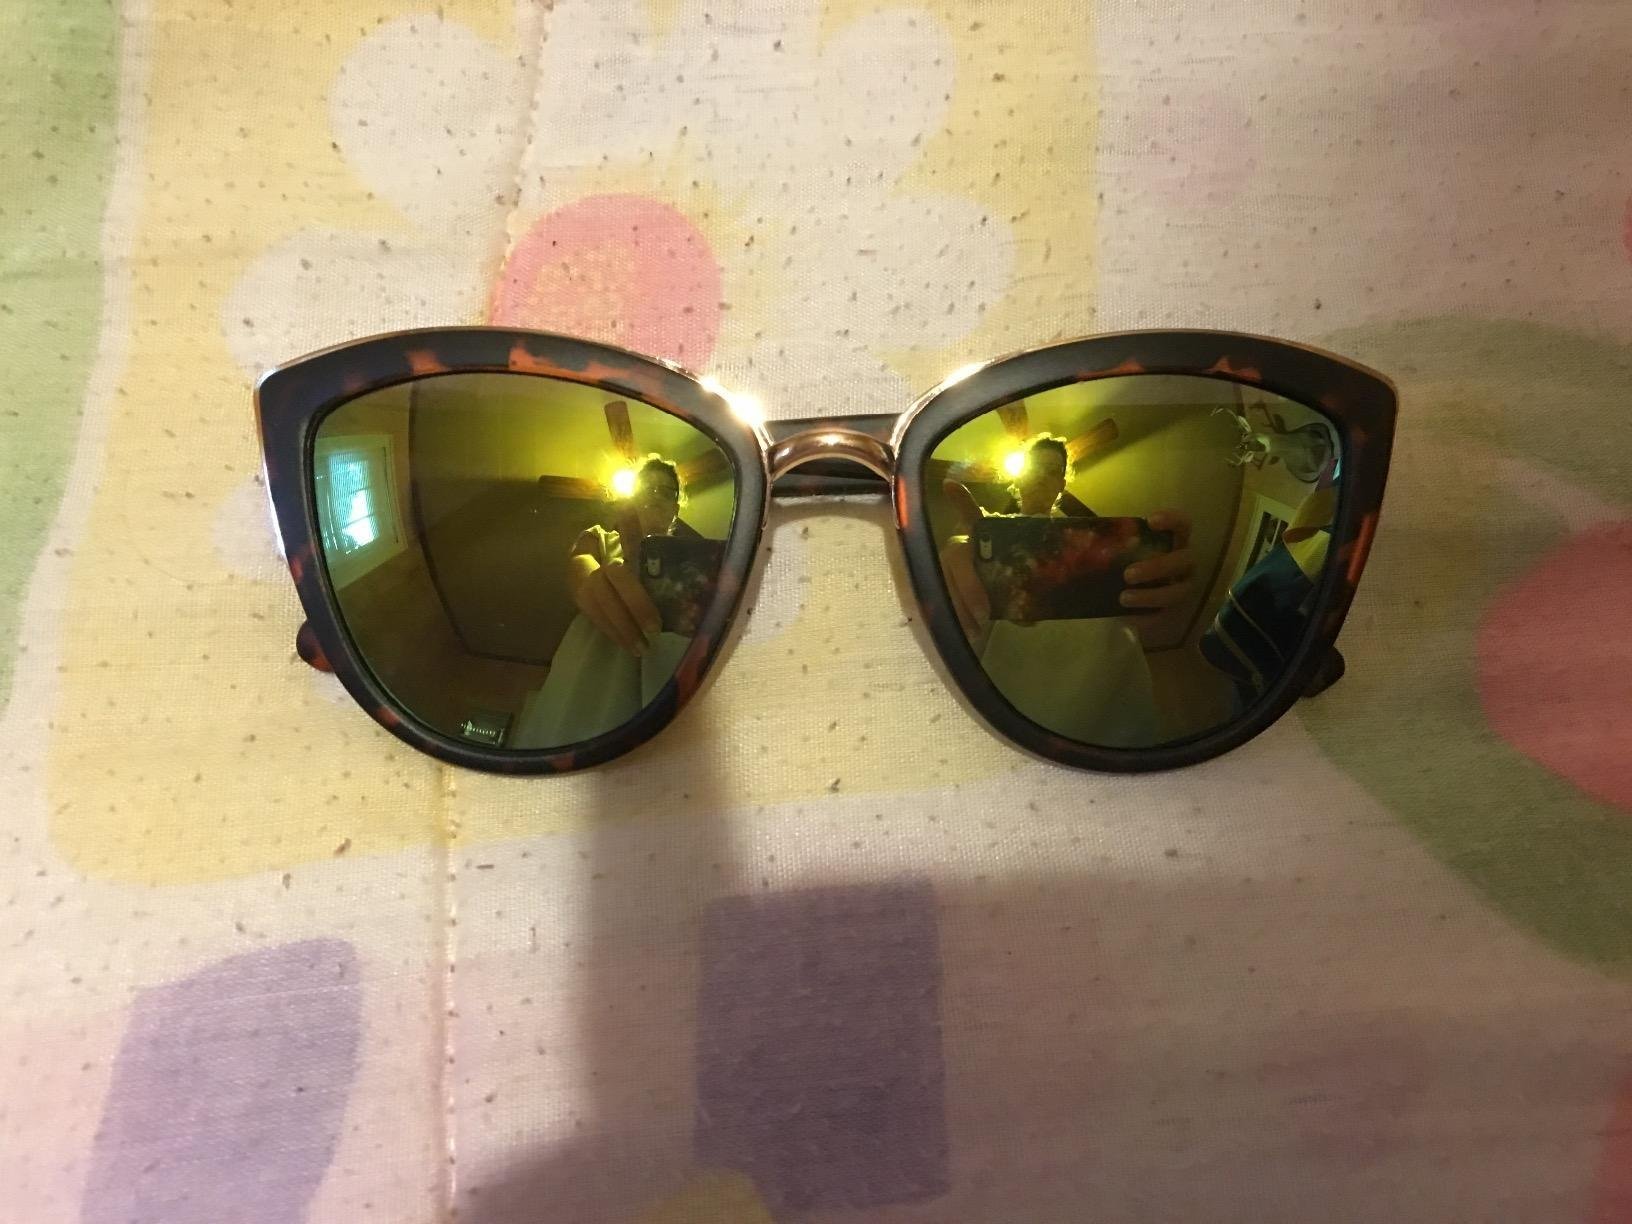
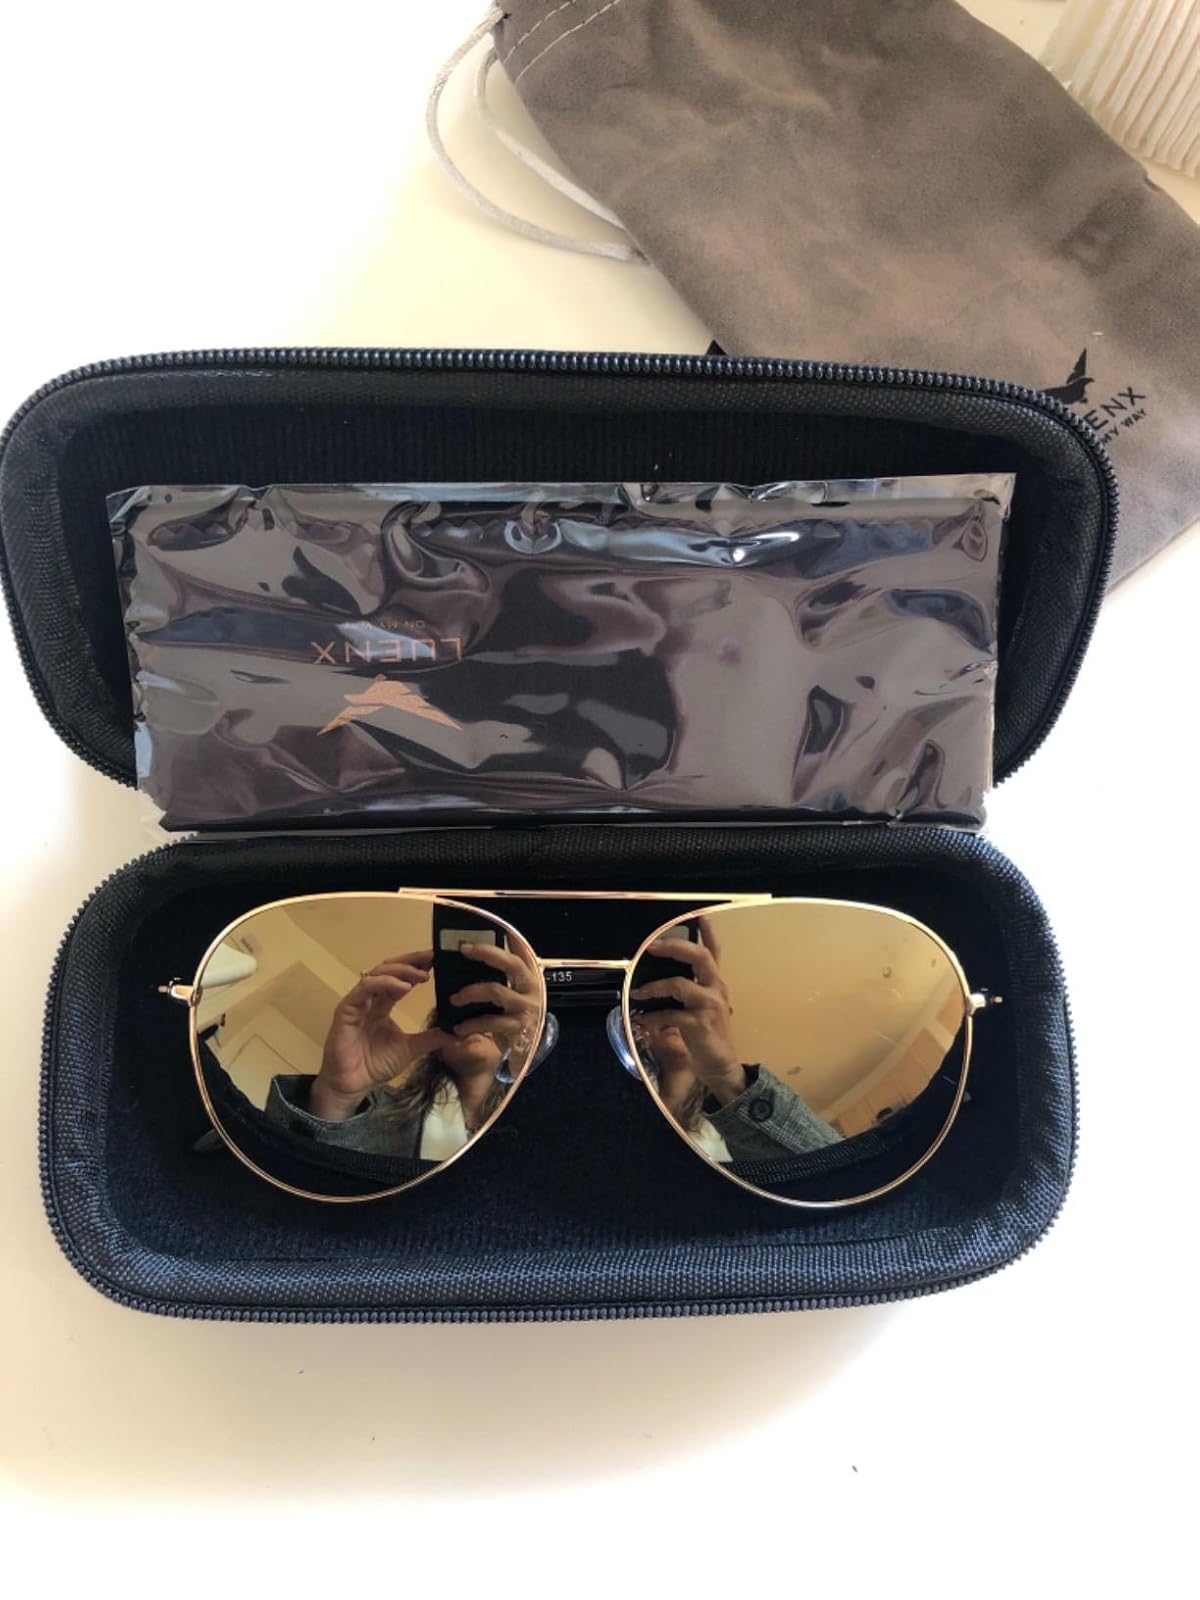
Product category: accessories_sunglasses
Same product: no